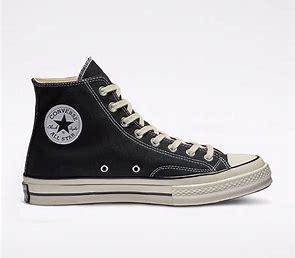
Brand: Converse
Model: Chuck 70